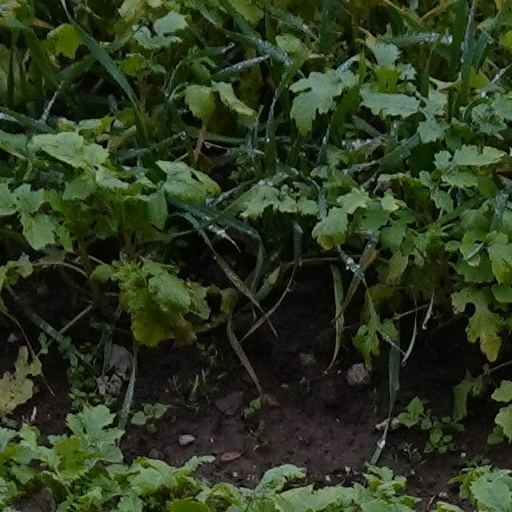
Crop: wheat